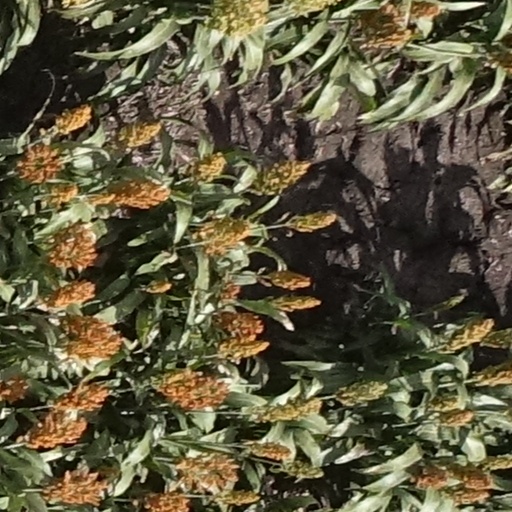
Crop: sorghum